Punishment in Australia

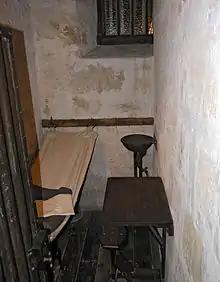
A recreation 1855 cell in Fremantle Prison

Many films and television shows have depicted the punishment of early convicts and bushrangers in Australia.